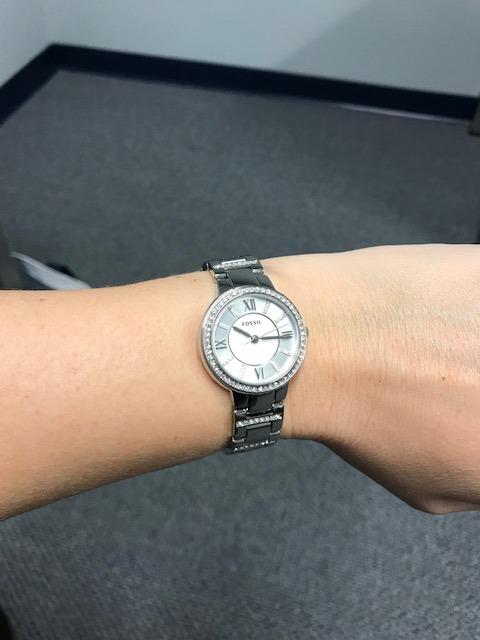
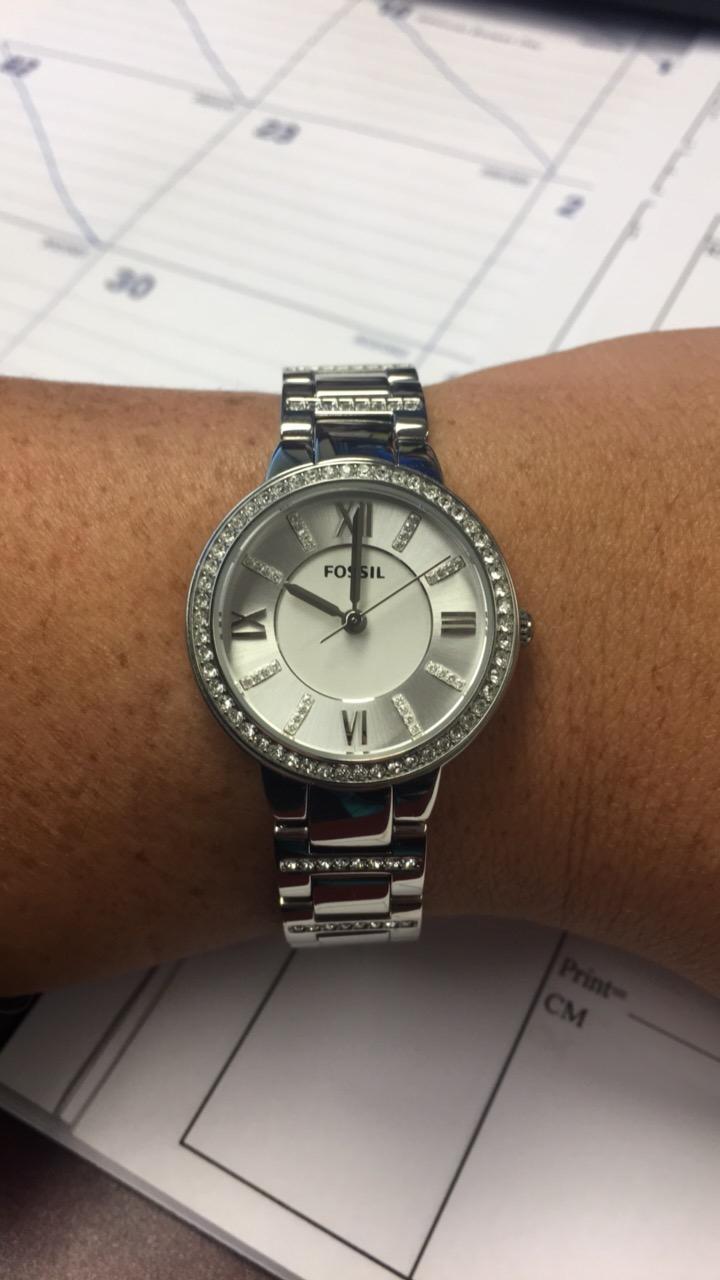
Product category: accessories_watch
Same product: yes